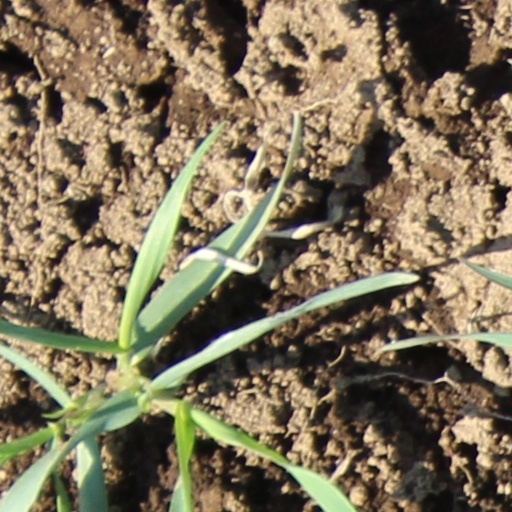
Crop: wheat